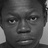
Emotion: neutral